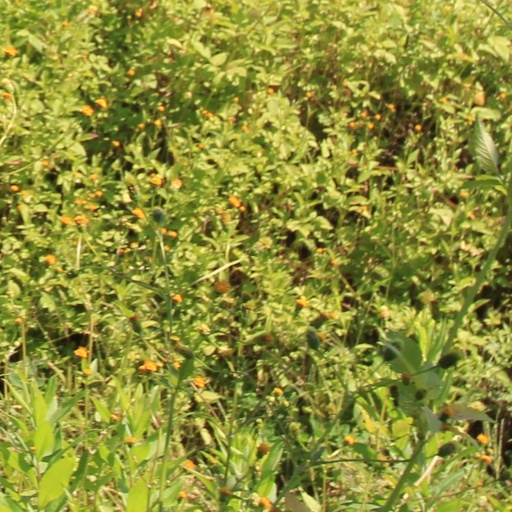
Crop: grape